Peppers, Craigieburn, Bowral

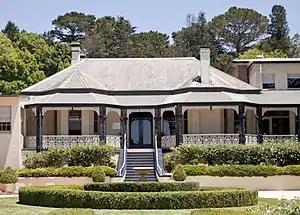
Craigieburn, Bowral

Craigieburn, Bowral is a house of historical significance as it was built in about 1885. It was originally the mountain retreat for a wealthy Sydney merchant and was owned by him for over twenty years. It was then the home of several other prominent people until about 1918 when it was converted into a hotel. Today it still provides hotel accommodation and is a venue for special events particularly weddings and conferences.